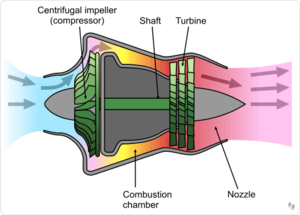
Jetmotor / Turbinemotorer
Radial Turbojetmotor
Jetmotoren er en relativ gammel opfindelse. Teknologien blev demonstreret af Heron af Alexandria i det 1. århundrede. En Aeolipile var en vandbeholder med to dyser. Ved opvarmning fik dampjetkraften aeolipilen til at rotere. Den mere avancerede motor er ikke mere end små 100 år gammel. Udviklingen af denne opfindelse er til gengæld gået meget hurtigt pga. 2. verdenskrig.